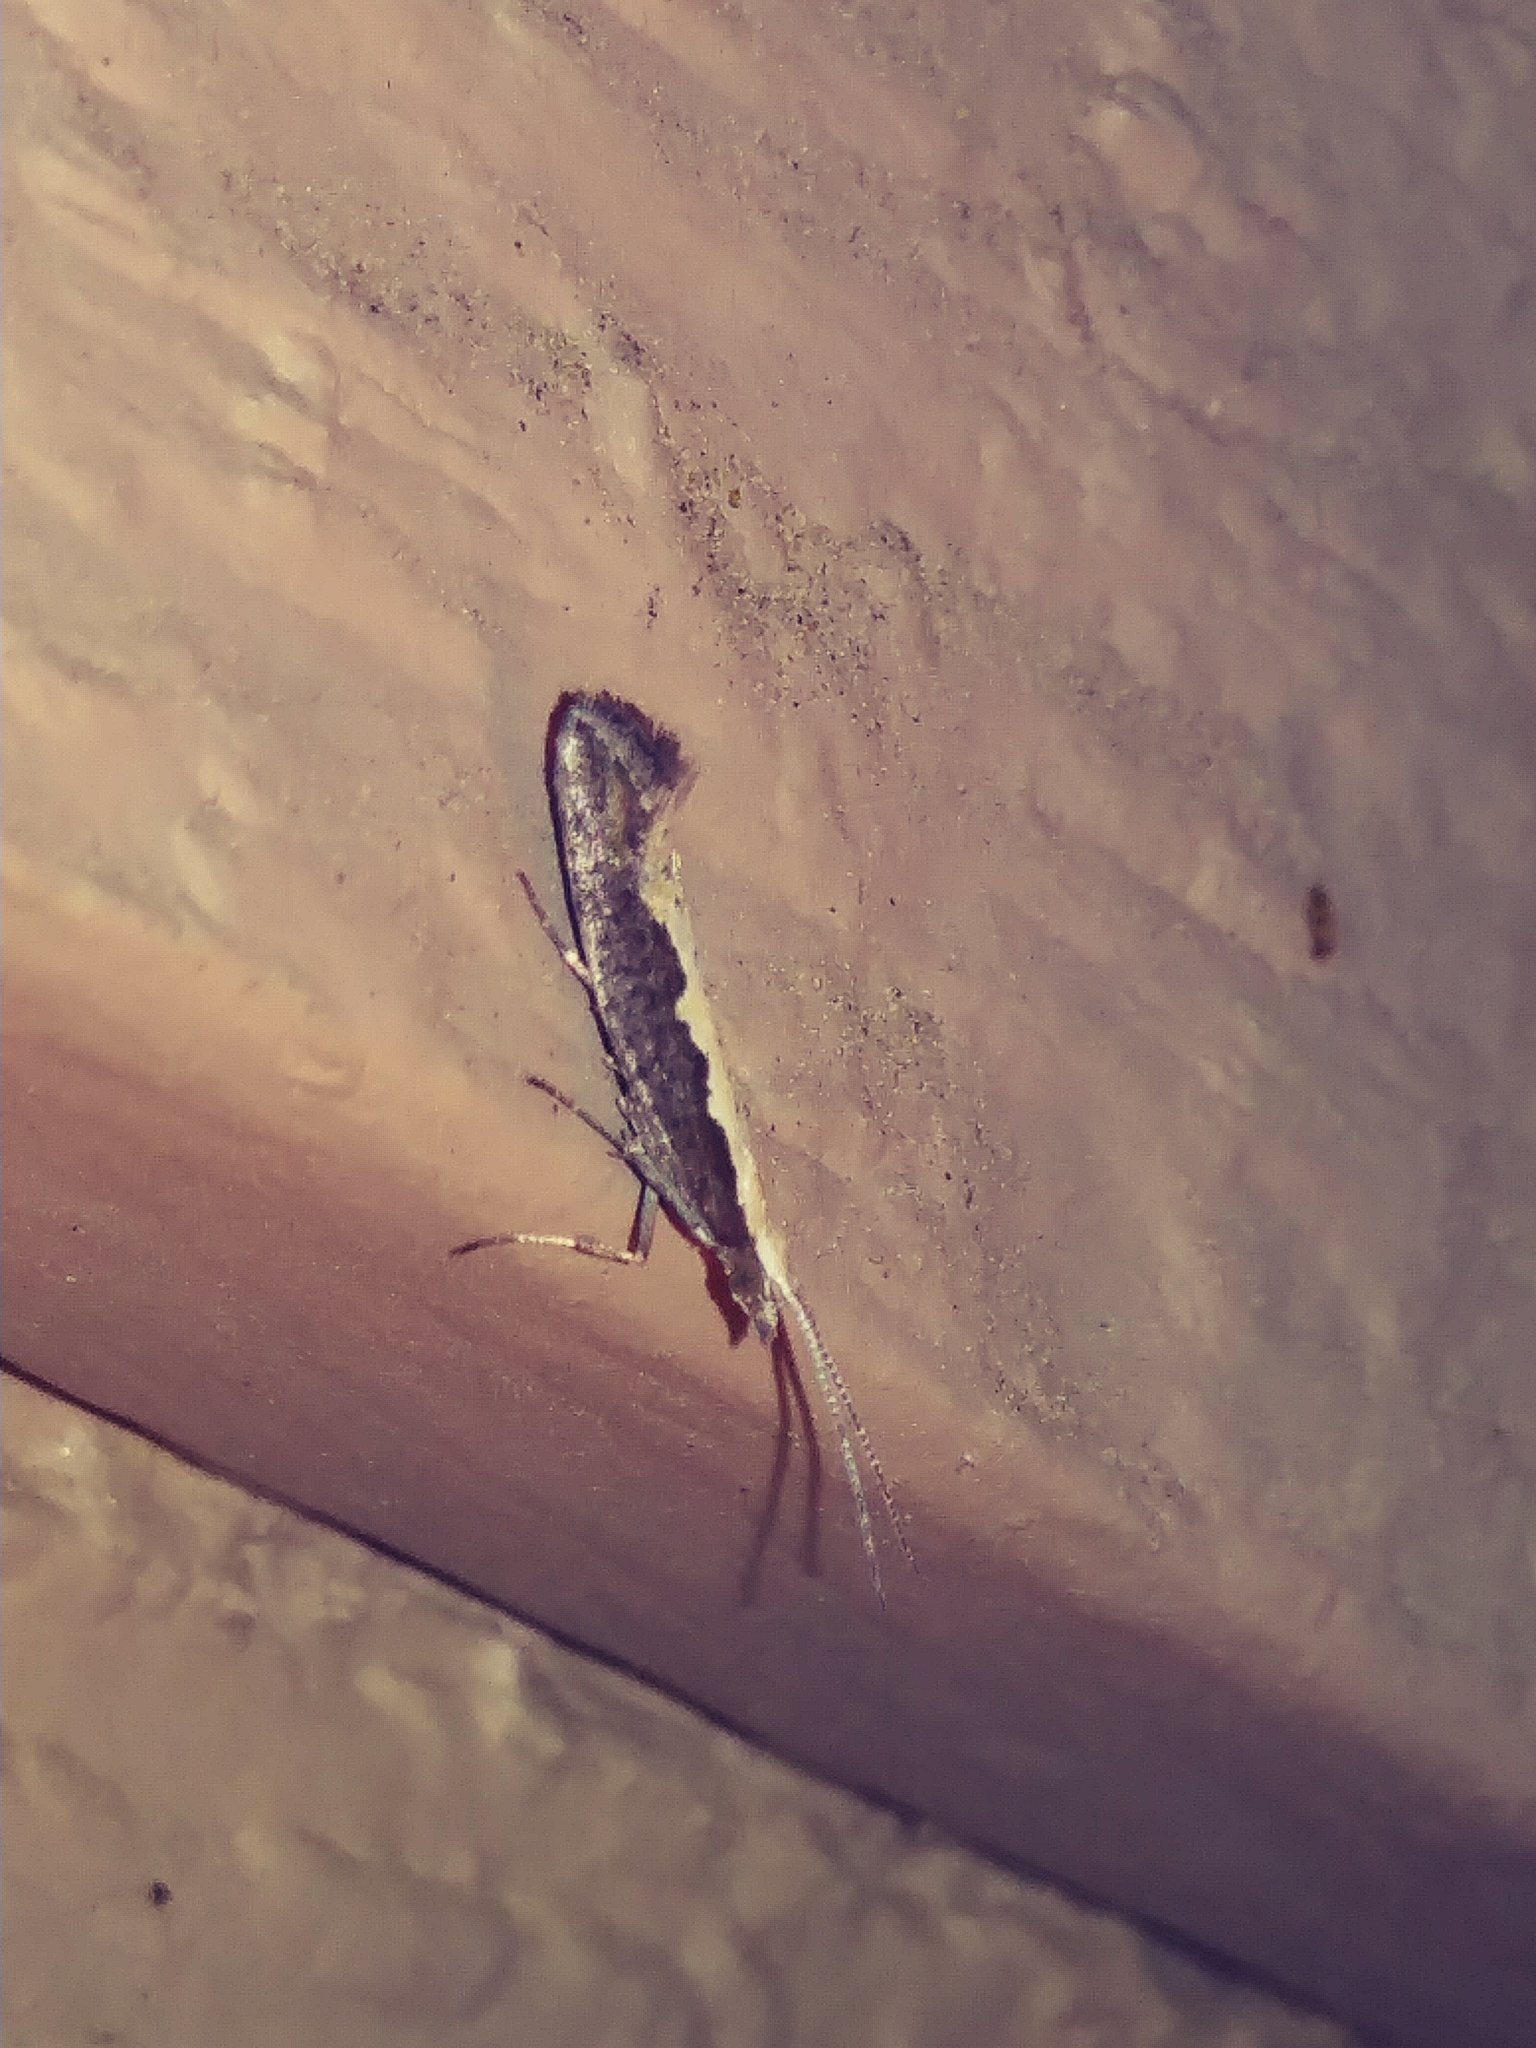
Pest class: diamondback_moth